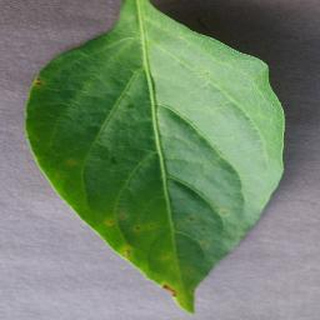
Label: healthy_bell_pepper